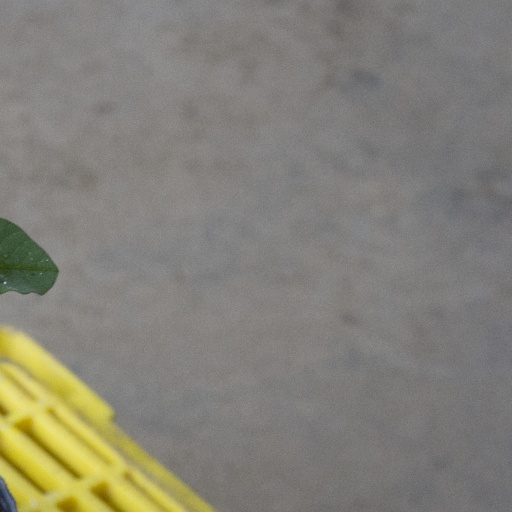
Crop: soybean